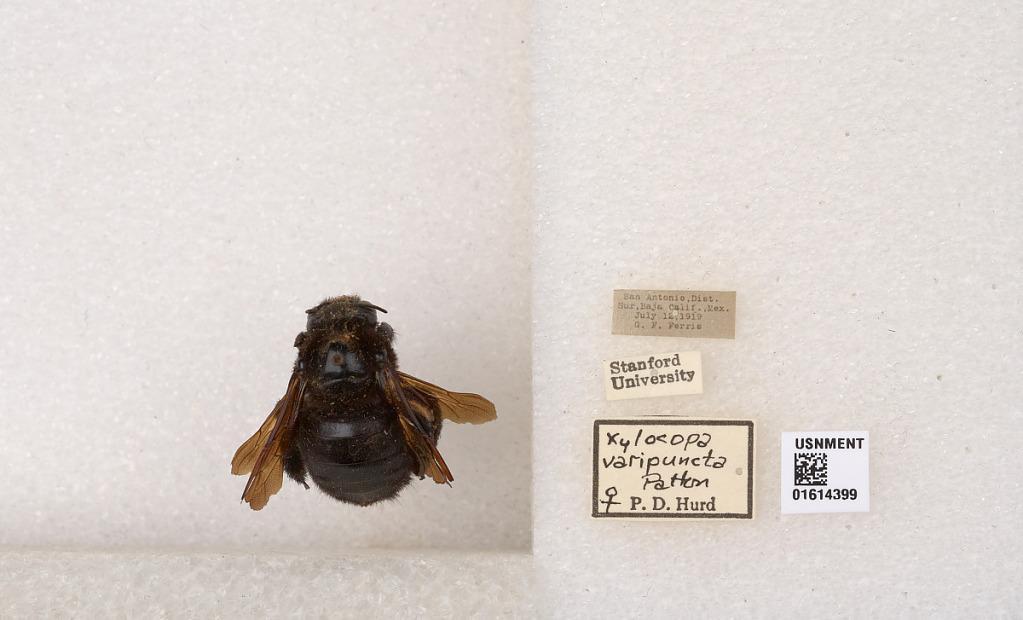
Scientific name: Xylocopa (Neoxylocopa) varipuncta Patton
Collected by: G. Ferris
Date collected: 1919-7-12
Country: Mexico
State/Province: Baja California Sur
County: La Paz
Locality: San Antonio | Stanford University
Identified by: Hurd, P. D.